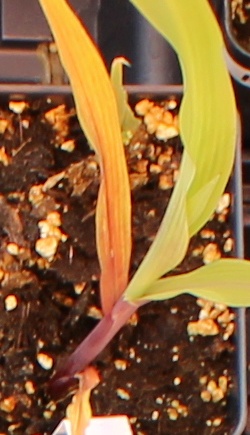
Label: Corn